Georges Couthon

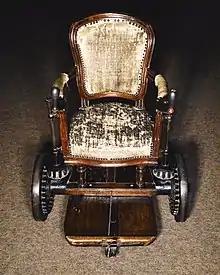
Couthon's wheelchair from c. 1780, Musée Carnavalet, Paris

Couthon was born on 22 December 1755 in Orcet in the province of Auvergne. His father was a notary, and his mother was the daughter of a shopkeeper. Couthon, like generations of his family before him, was a member of the lower bourgeoisie. Following in his father's footsteps, Couthon became a notary. The skills that he acquired enabled him to serve on the Provincial Assembly of Auvergne in 1787, his first experience of politics. This same year, 1787 he married Marie Brunet and his first son Antoine was born. His other son Hippolyte would be born in 1790. He was well-regarded by others as an honest well-mannered individual.